Air/Space America 88

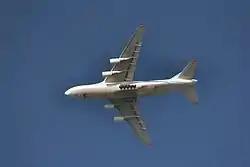
Antonov An-124 Rusłan

Air/Space America 88 was an aviation exposition and airshow held at San Diego, California's Brown Field in late May of 1988. It was planned to be the western hemisphere's answer to the Paris Air Show and would be held every even year when the PAS was in hiatus. It was a mammoth event that attracted exhibitors from all over the world, including an Air France Concorde registered F-BVFF and an Antonov An-124. Many aircraft manufacturers brought their latest creations like Boeing's STOL YC-14. The U.S. Air Force Thunderbirds performed along with the usual aerobatic and demonstration flights. Founded by former US Congressman Robert Carlton "Bob" Wilson. Former Vice President of the United States, George HW Bush presided at the ribbon cutting ceremony. Congressman Wilson engaged Mr. Daniel S. Mitrovich to serve as Chief Protocol Officer for the visiting Soviets Air expedition with the worlds largest Aircraft the Antonov An-124 Russian aircraft. Mr. Mitrovich was the first American to fly on the worlds largest aircraft at the invitation of the soviet pilots.